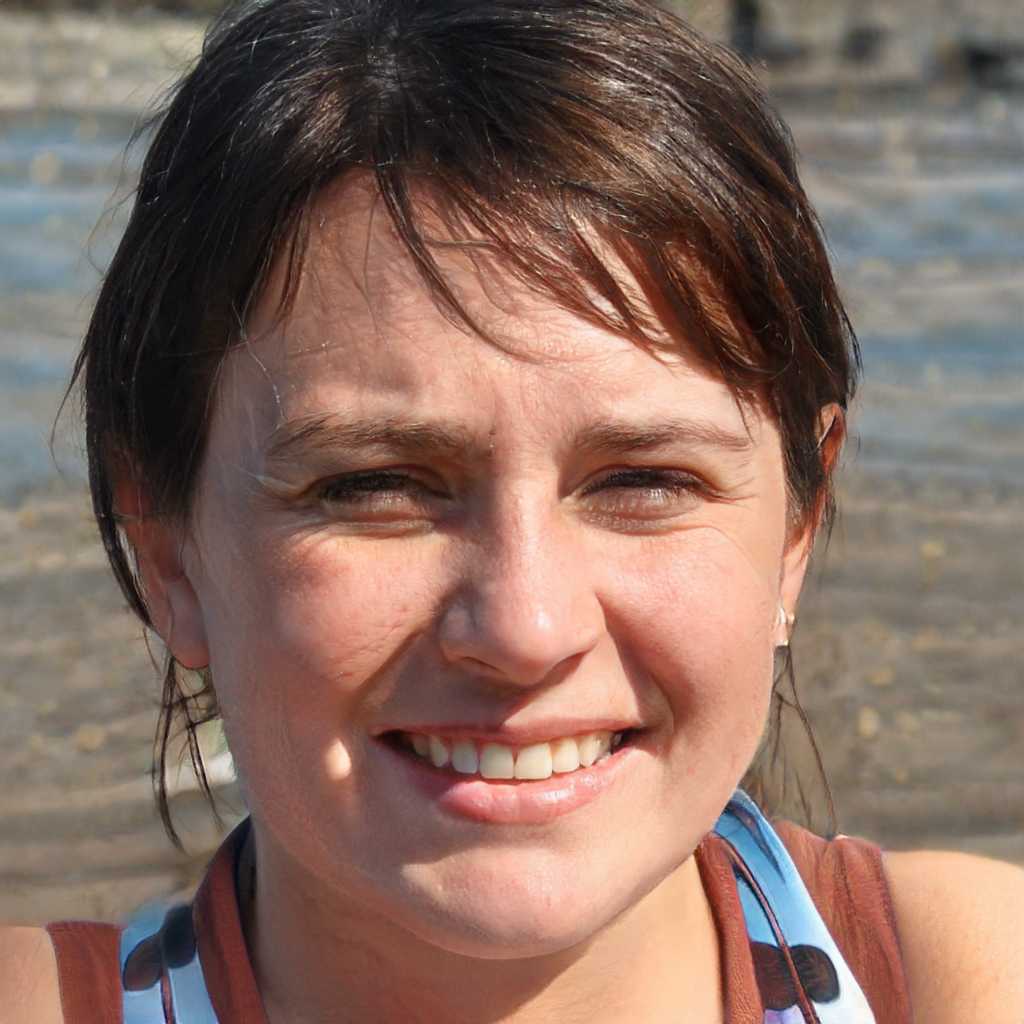
Portrait style: Real Portrait